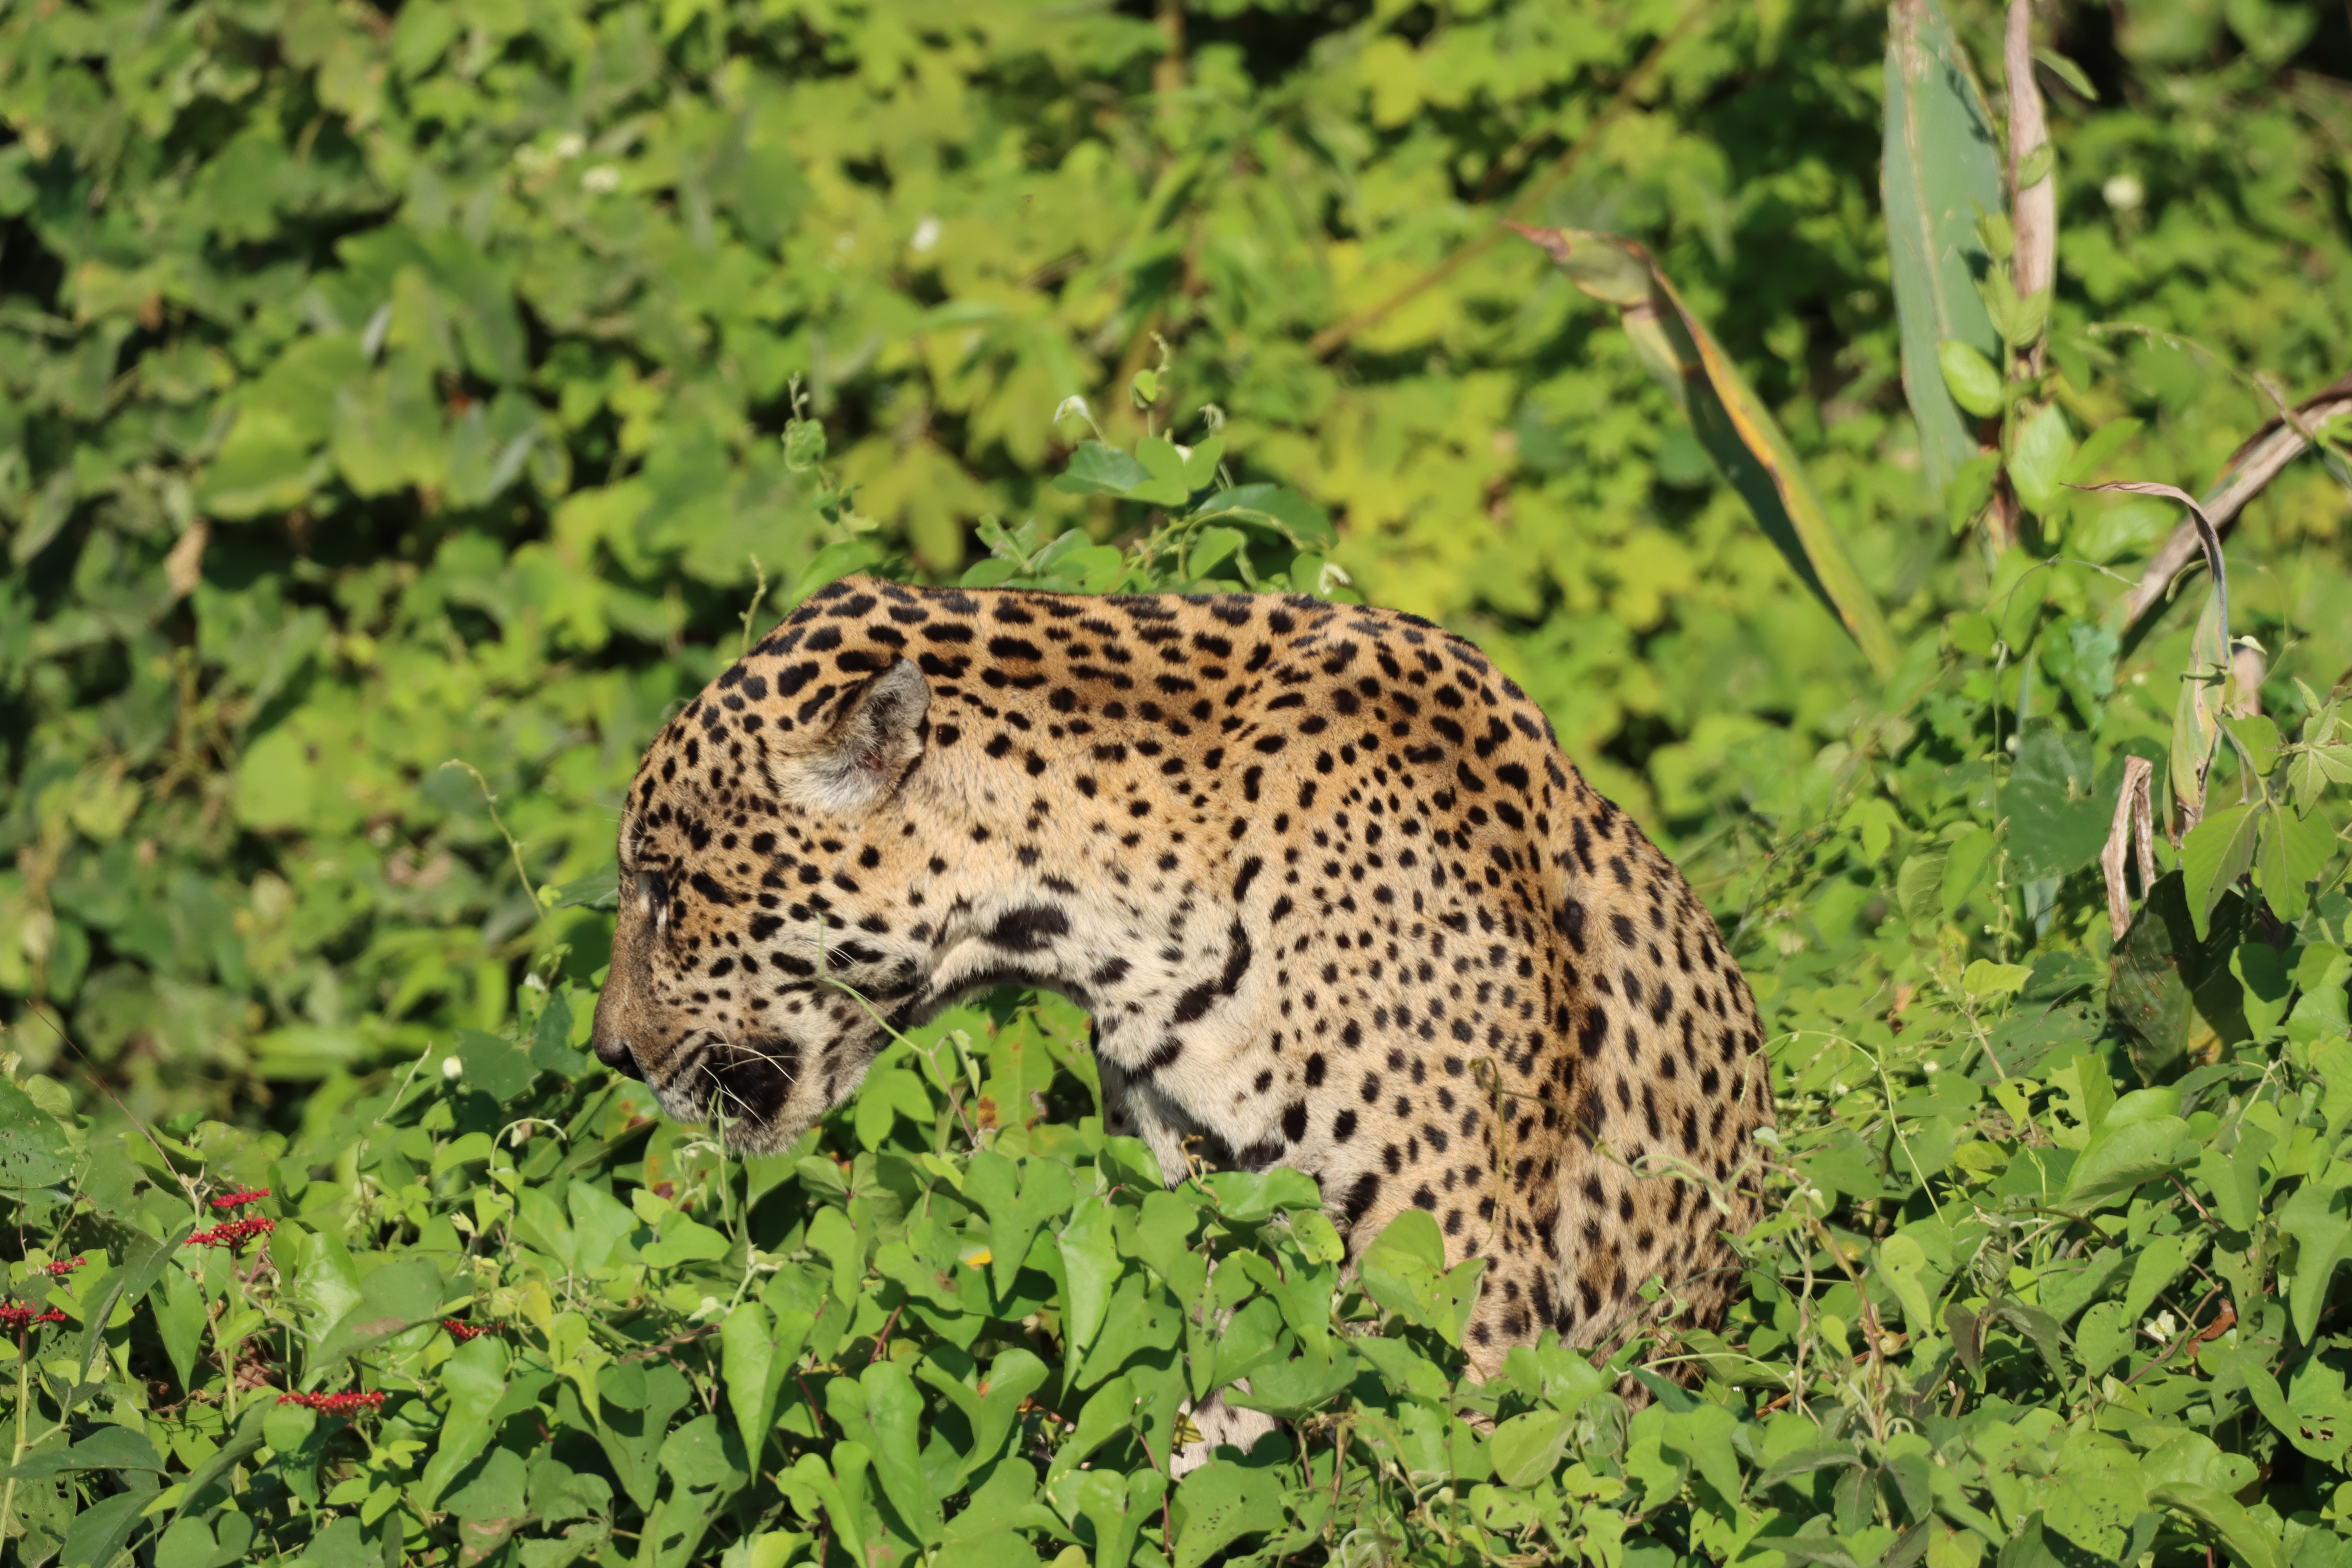
Jaguar: Kwang